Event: Nepal Earthquake
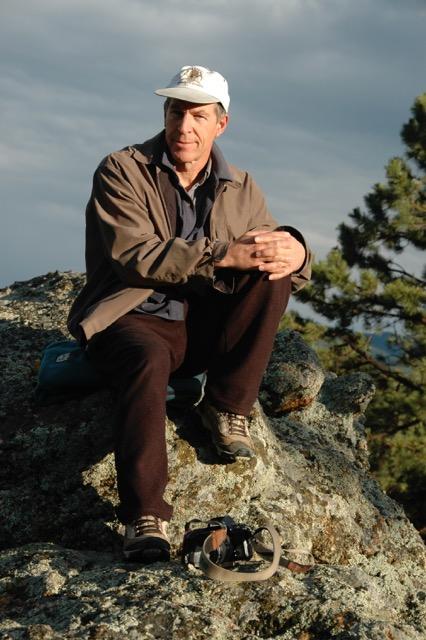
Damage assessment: no_damage